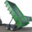
Label: truck